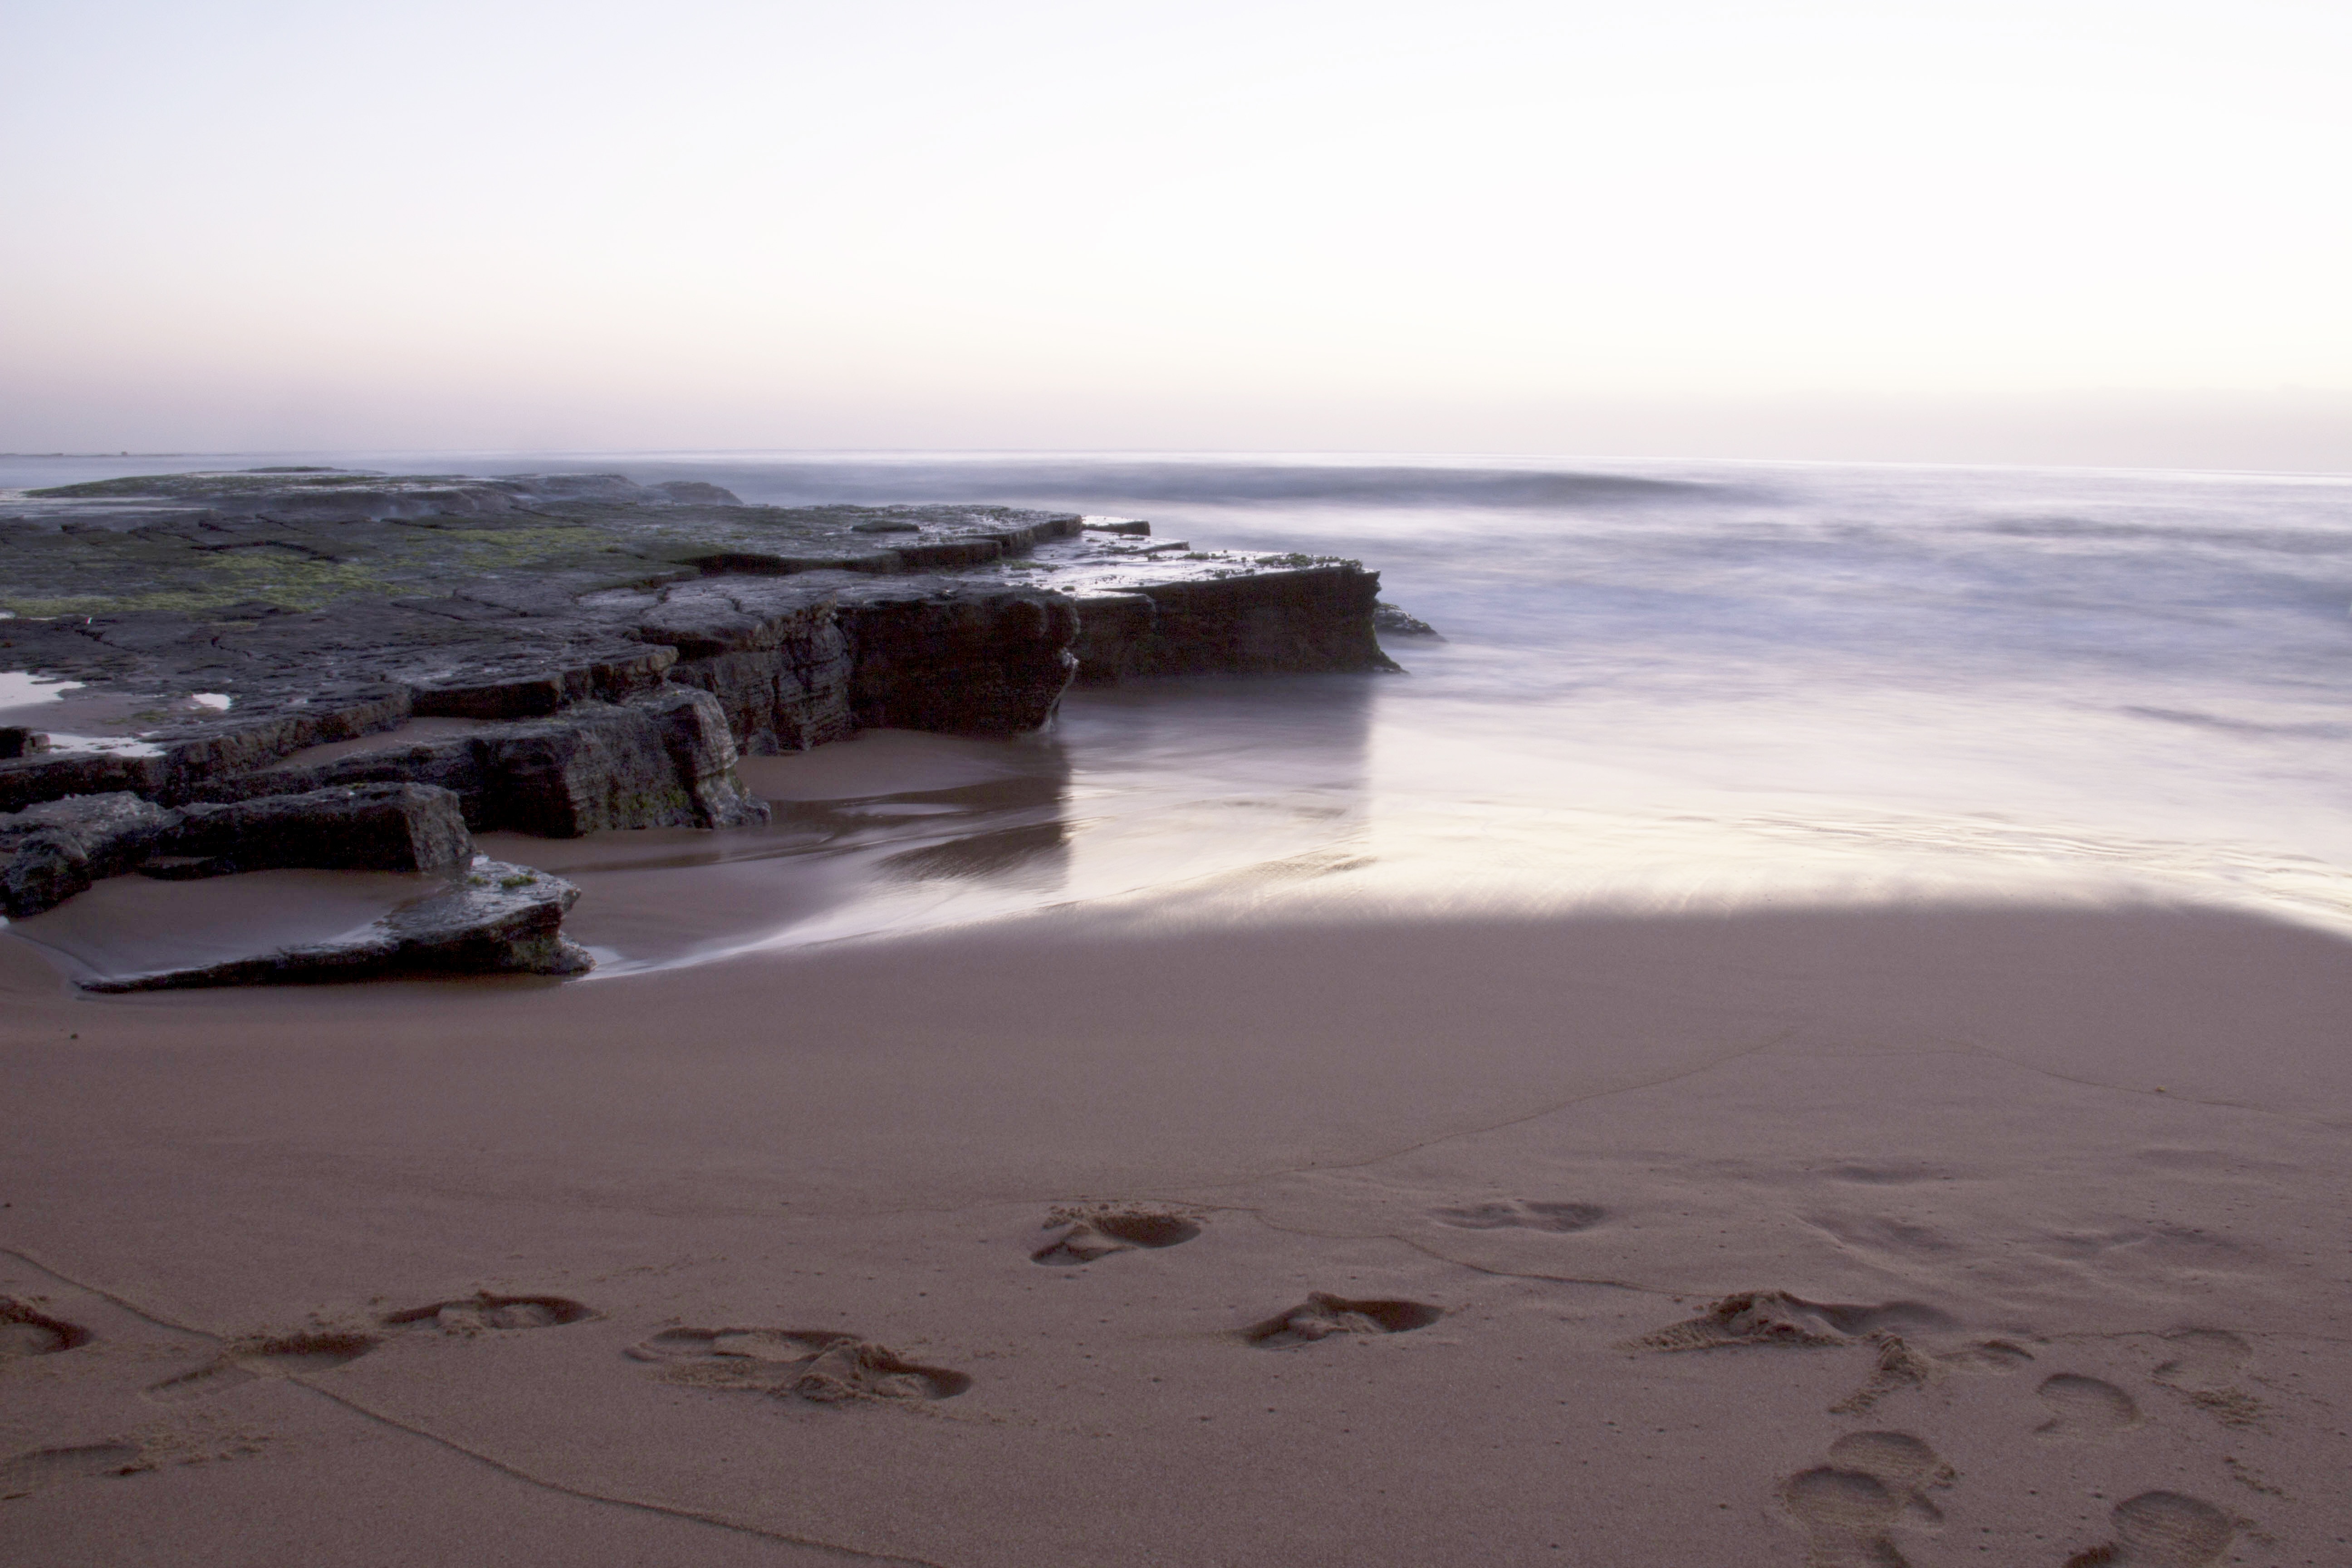
beach, sea, coast, sand, ocean, horizon, shore, wave, summer, cliff, surf, bay, terrain, body of water, cape, wind wave